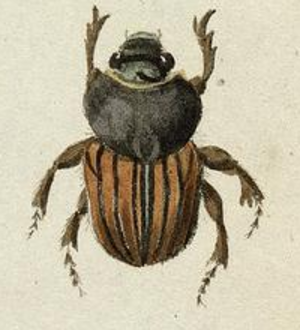
Onitis humerosus est une espèce d'insectes coléoptères de la famille des Scarabaeidae, de la sous-famille des Scarabaeinae. Il est présent dans les régions paléarctiques.